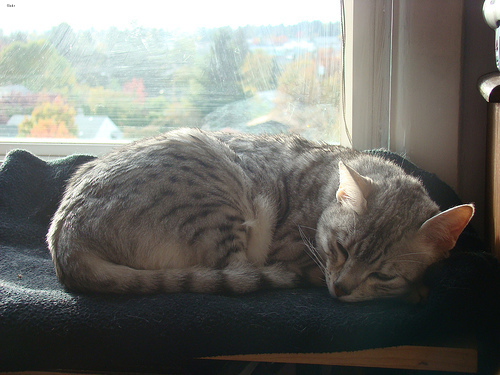
Breed: egyptian mau